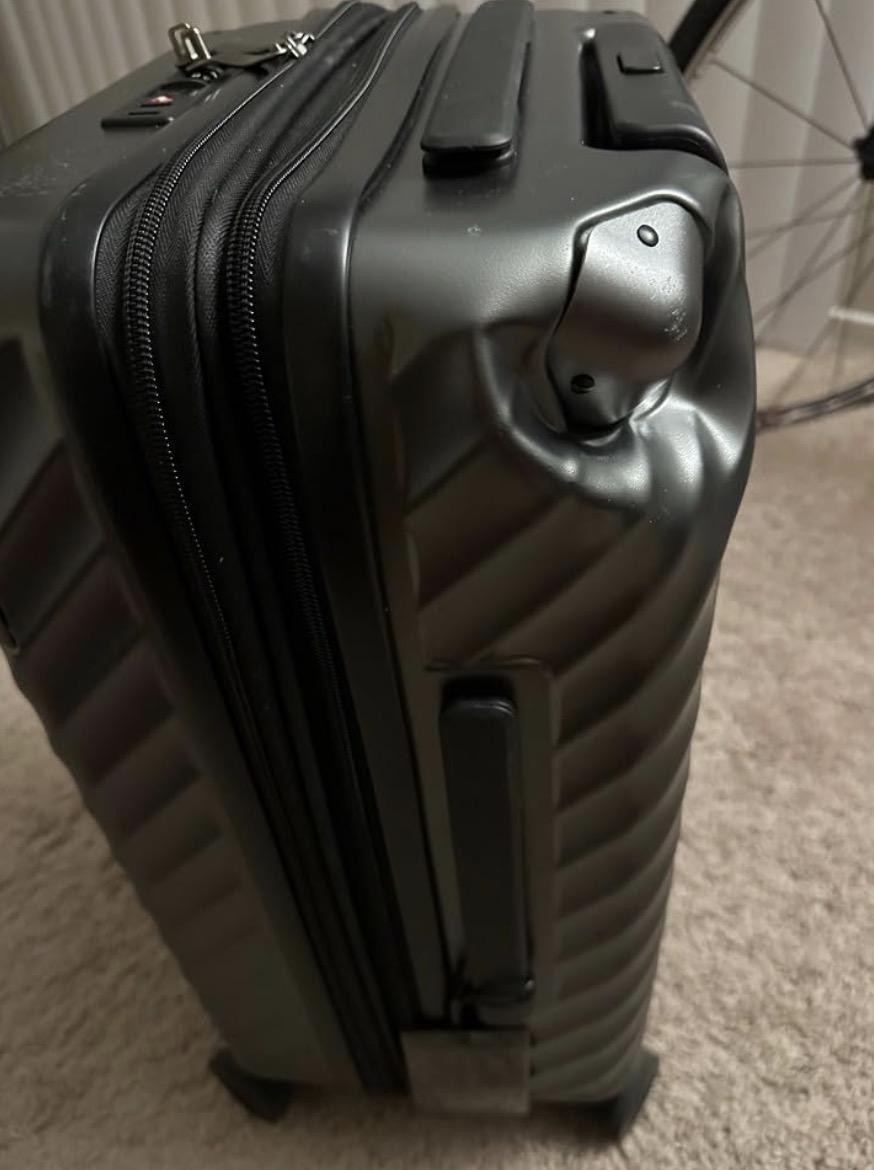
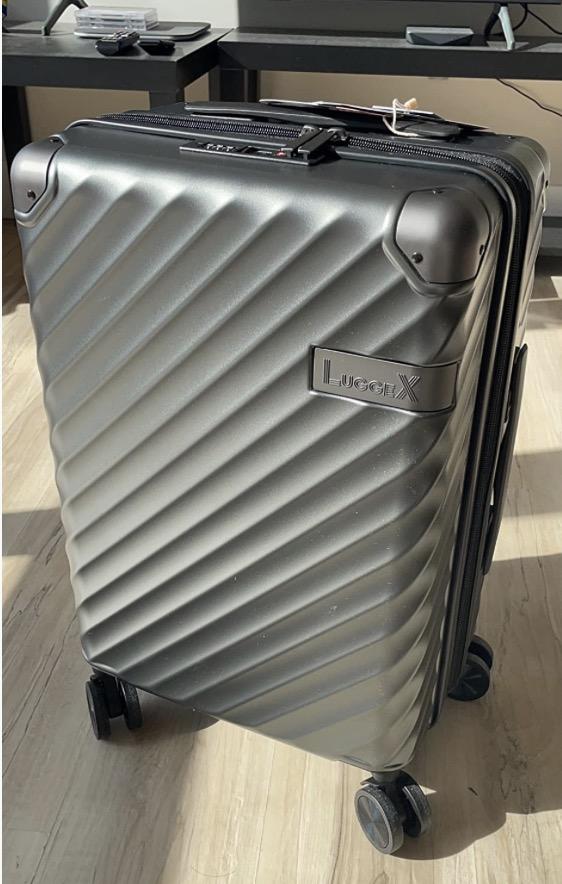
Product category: misc
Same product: yes